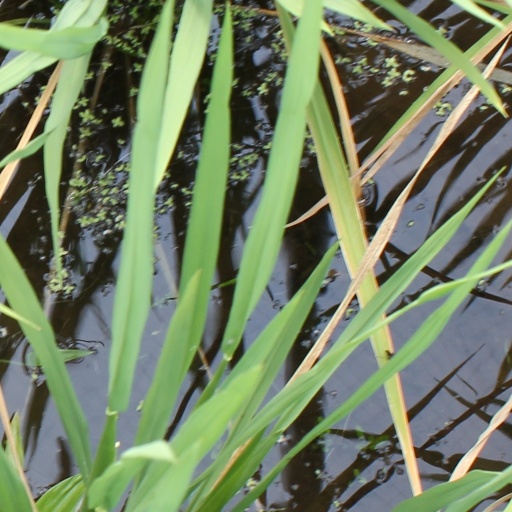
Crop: rice